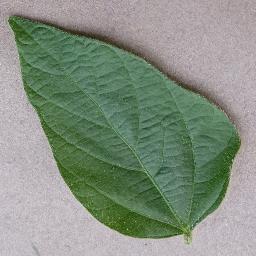
Label: Soybean___healthy